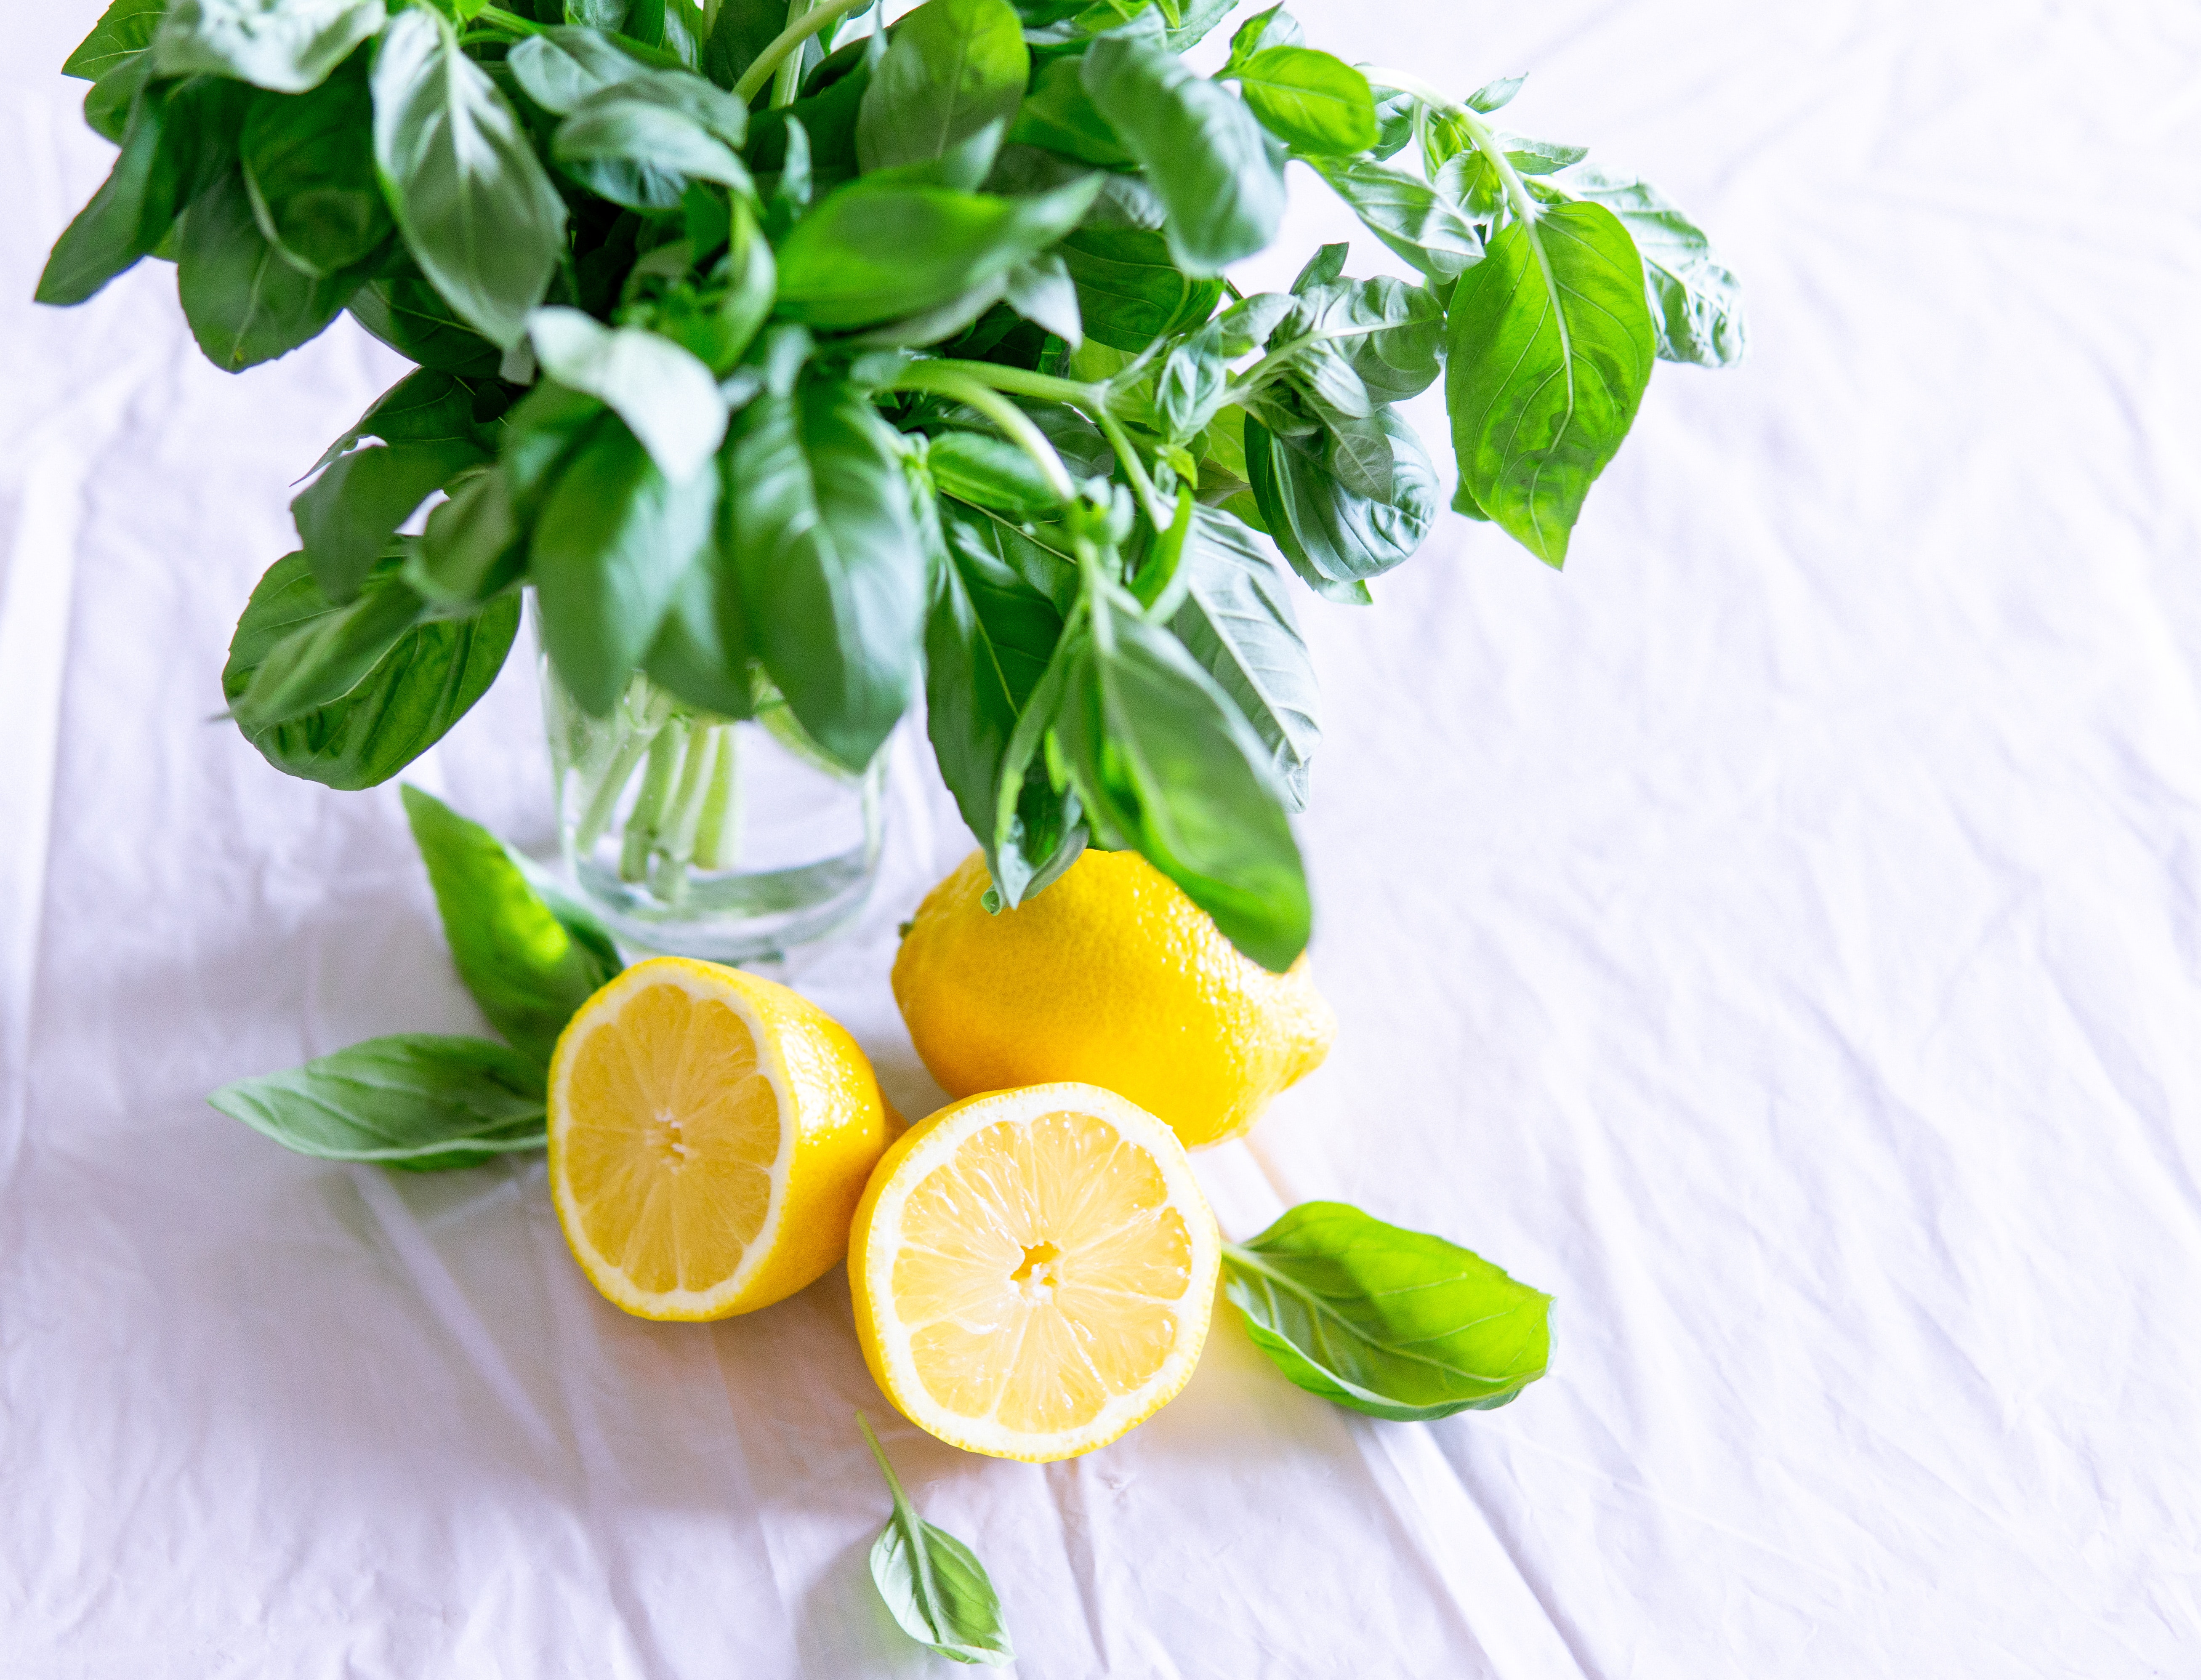
food, plant, lime, lemon basil, herb, leaf, basil, lemon, vegetarian food, ingredient, citrus, produce, fruit, vegetable, leaf vegetable, natural foods, key lime, flowering plant